5th Berlin International Film Festival

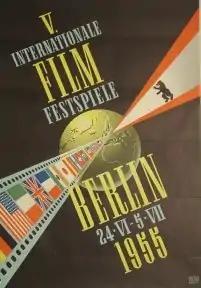
Festival poster

The 5th annual Berlin International Film Festival was held from 24 June to 5 July 1955. This year's festival did not give any official jury prizes, instead awards were given by audience voting. This continued until the FIAPF granted Berlin "A-Status" in 1956.